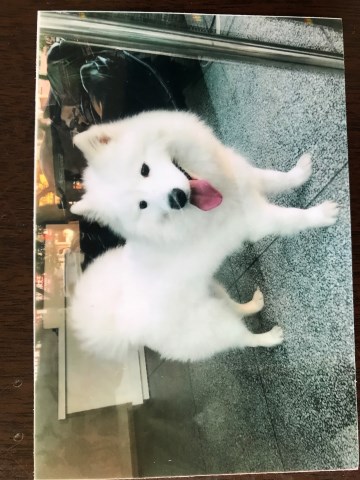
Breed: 2192-n000088-Samoyed